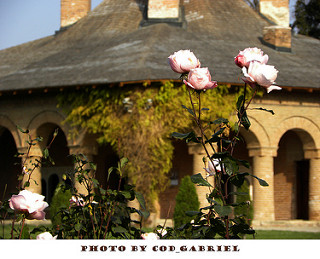
Flower: rose